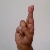
The image shows a hand gesture representing the letter 'R' in Indian Sign Language.